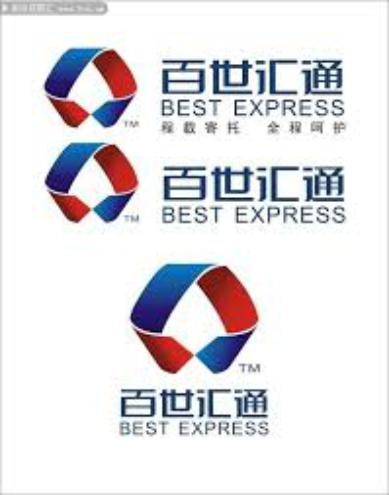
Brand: BEST EXPRESS-2
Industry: Others